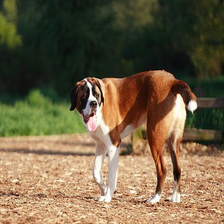
Species: dog
Breed: saint bernard